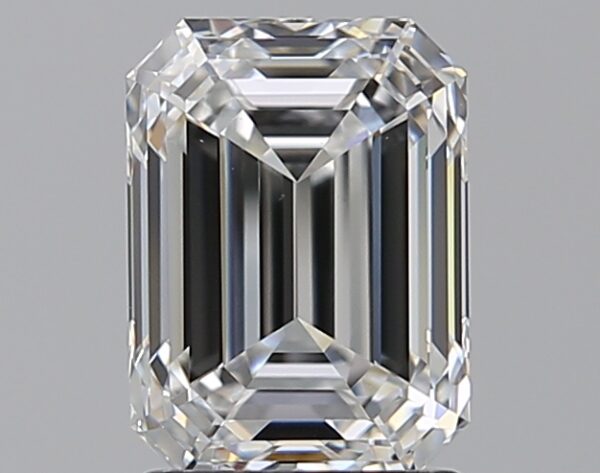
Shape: emerald
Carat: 1.79
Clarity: VVS2
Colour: E
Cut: EX
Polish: EX
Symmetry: EX
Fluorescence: F
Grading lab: GIA
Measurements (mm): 7.85 x 5.78 x 3.98